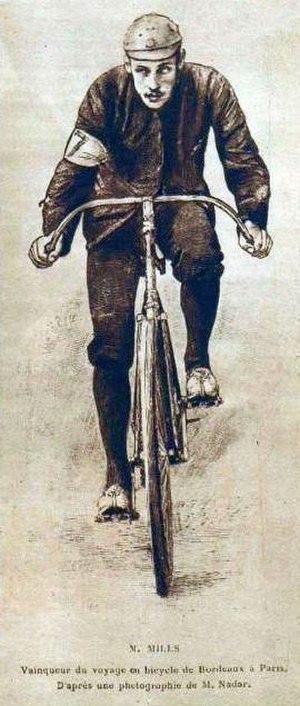
Georges Pilkington Mills en 1891.
Les classiques sont les courses d'un jour les plus prestigieuses du calendrier international de cyclisme sur route. Elles sont pour la plupart courues en Europe occidentale depuis plusieurs décennies et leur longueur dépasse généralement les 200 kilomètres. Certaines remontent même au XIXᵉ siècle. Elles ont normalement lieu environ à la même période chaque année. Au début du XXIᵉ siècle, le terme « monuments » est apparu pour désigner les cinq classiques les plus prestigieuses, à savoir Milan-San Remo, le Tour des Flandres, Paris-Roubaix, Liège-Bastogne-Liège et le Tour de Lombardie.